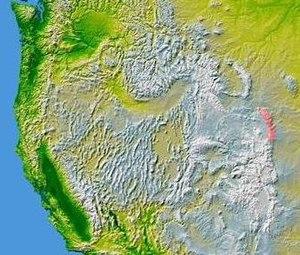
Les monts Laramie sont un massif montagneux des Rocheuses situé dans le Wyoming et le Colorado, aux États-Unis, et culminant à 3 353 mètres d'altitude à South Bald Mountain.